St Bees Lifeboat Station

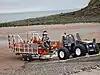
Joy Morris MBE (B-831) and MB-4H Amphibious Launch Tractor (TW49Hb)

In 2009, St Bees would receive the new improved . Funded by North Regional Appeal and the legacies of Mrs Violet Cissie Mayberry and Mrs Joan Margaret Boorman, "Joy Morris MBE" (B-831) was placed on service on 7 April 2009.